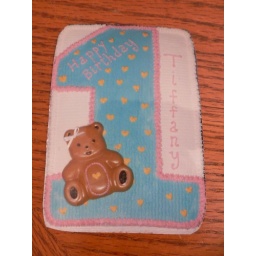
The bear was made with milk chocolate and white chocolate candy in a mini pan.